Riversdale, Goulburn

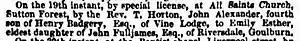
Marriage notice in the Sydney Morning Herald in 1862 referring to the property as Riversdale.

John Fulljames was born in 1818. He came to Sydney as chief steward on his uncle's ship and stayed in the colony. In 1840 he married Elizabeth Smyth and established a stock agency in Goulburn shortly afterwards. John also owned the property called Cogenburgh at Bungonia. The couple had a large family. Two of their daughters Emily and Rachel married into the Badgery family. (see photos below).